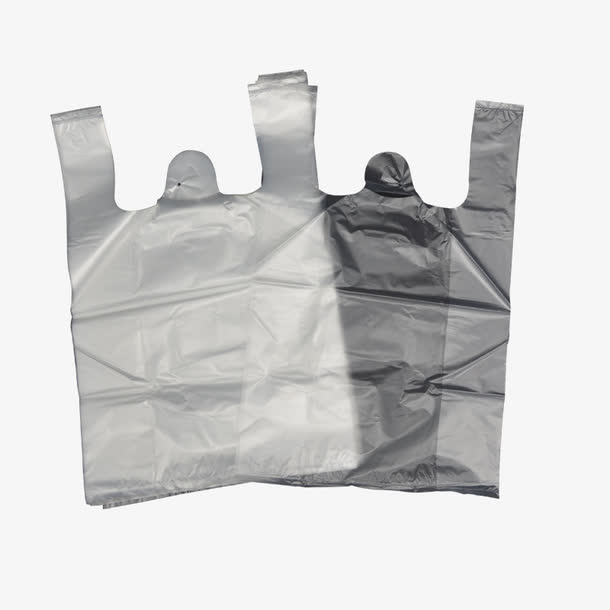
Label: plastic